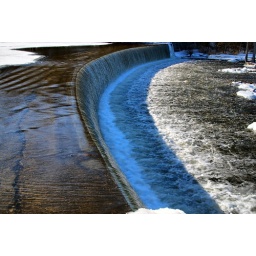
Water cascades over a small curved waterfall. The afternoon sun highlights the clear water above the falls and the white water below.